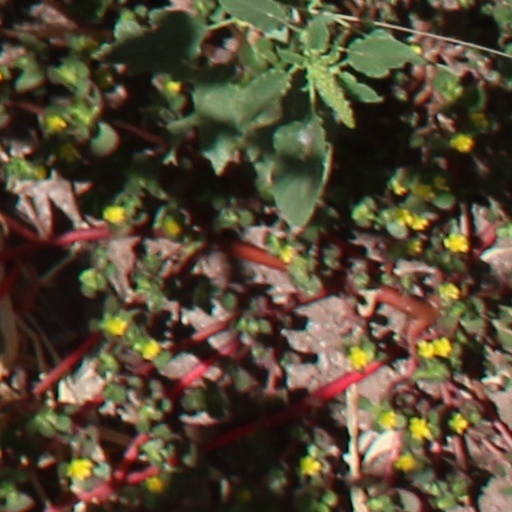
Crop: wheat